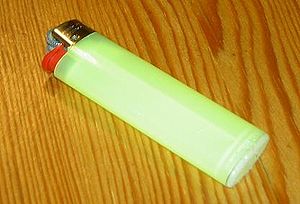
Lighter
Engangslighter med rød udløser
En gul en-gangslighter.
En lighter er et redskab til at skabe ild med ved anvendelse af en brændbar væske eller f.eks. butangas.